Sevai
Also known as:
ar - Arabic: سيفاي
bbc - Batak Toba: Sevai
bn - Bangla: সেঁও
hi - Hindi: सेवई
id - Indonesian: Sevai
jv - Javanese: Sévai
kn - Kannada: ಶ್ಯಾವಿಗೆ
ko - Korean: 세바이
ms - Malay: Sevai
or - Odia: ସିମେଇ
pa - Punjabi: ਸੇਵਈ
ta - Tamil: சேவை
th - Thai: เซไว
Category: noodle (rice vermicelli)
Cuisine: Indian
Associated cuisines: Indian
Area: India
Countries: India
Region: Southern Asia

The dish is a type of rice vermicelli dish. While typically made from rice, varieties made from other food grains like wheat, ragi, and others can also be found.

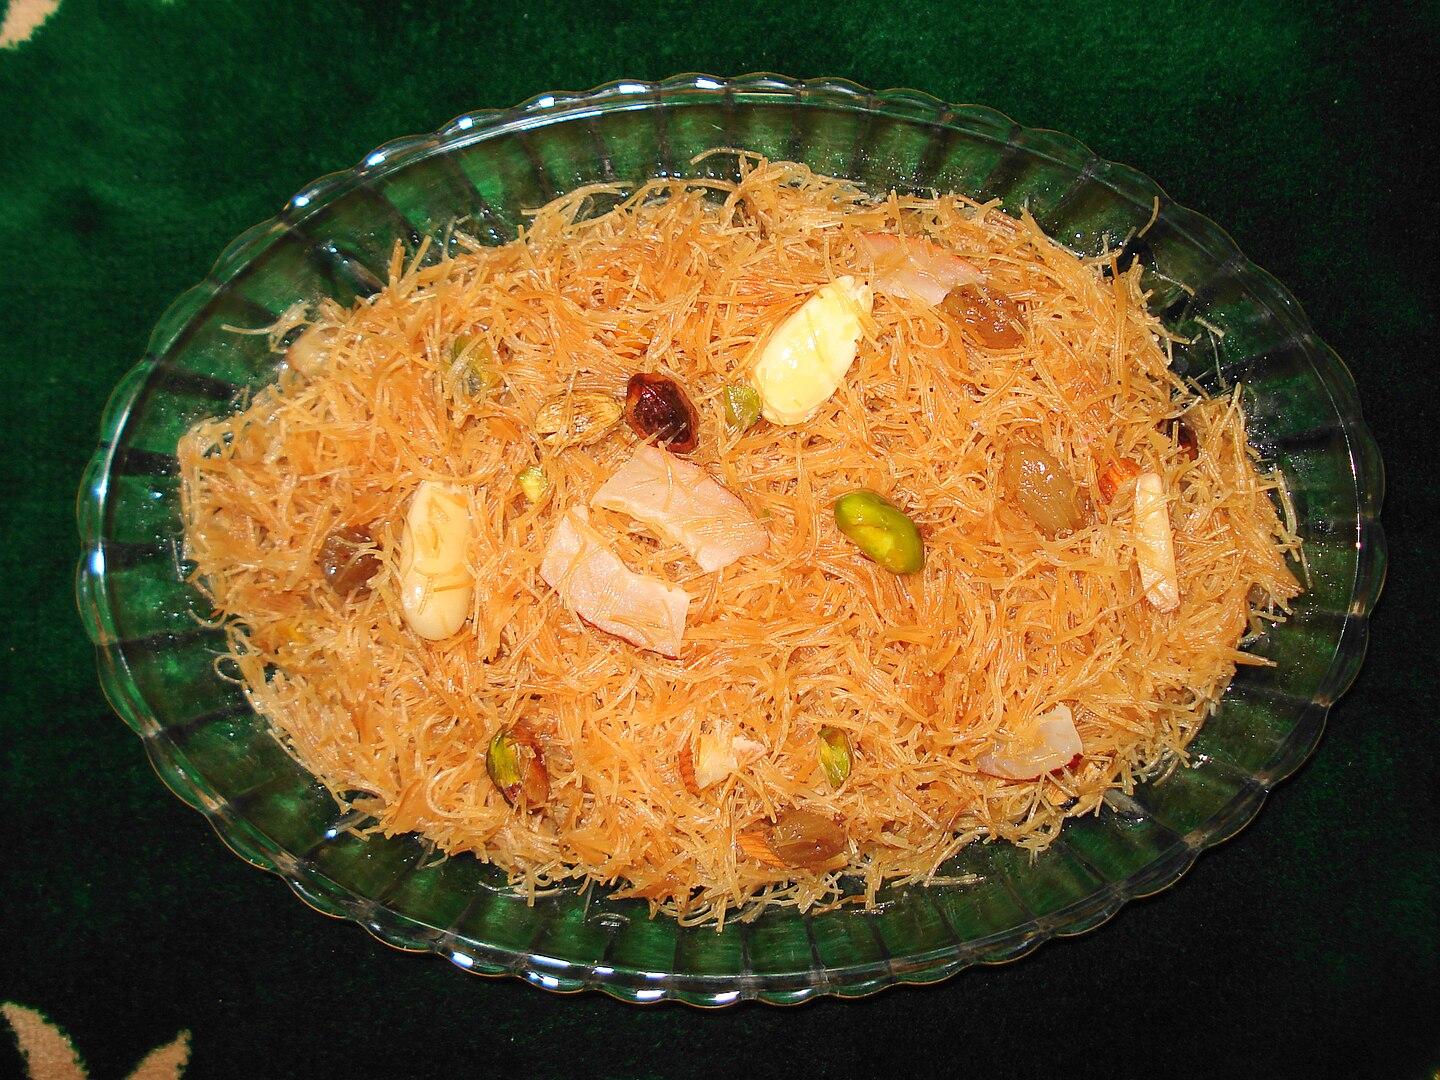
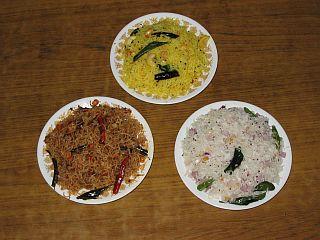